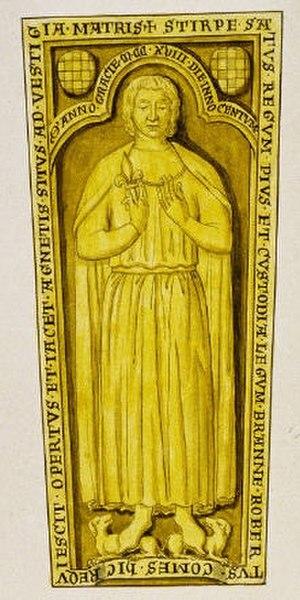
Robert II de Dreux
Robert II de Dreux, dit le Jeune, né vers 1154 et mort le 28 décembre 1218, est un croisé français.